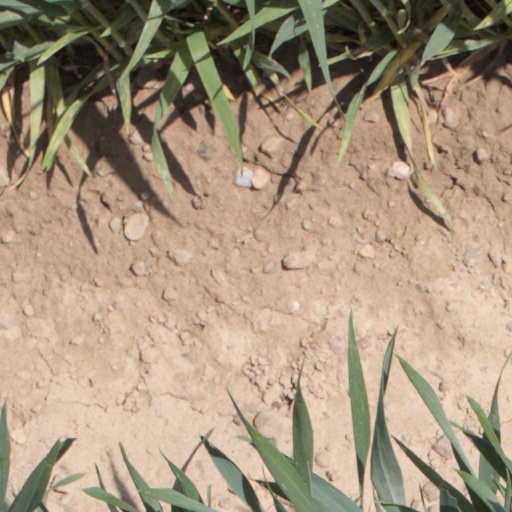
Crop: wheat